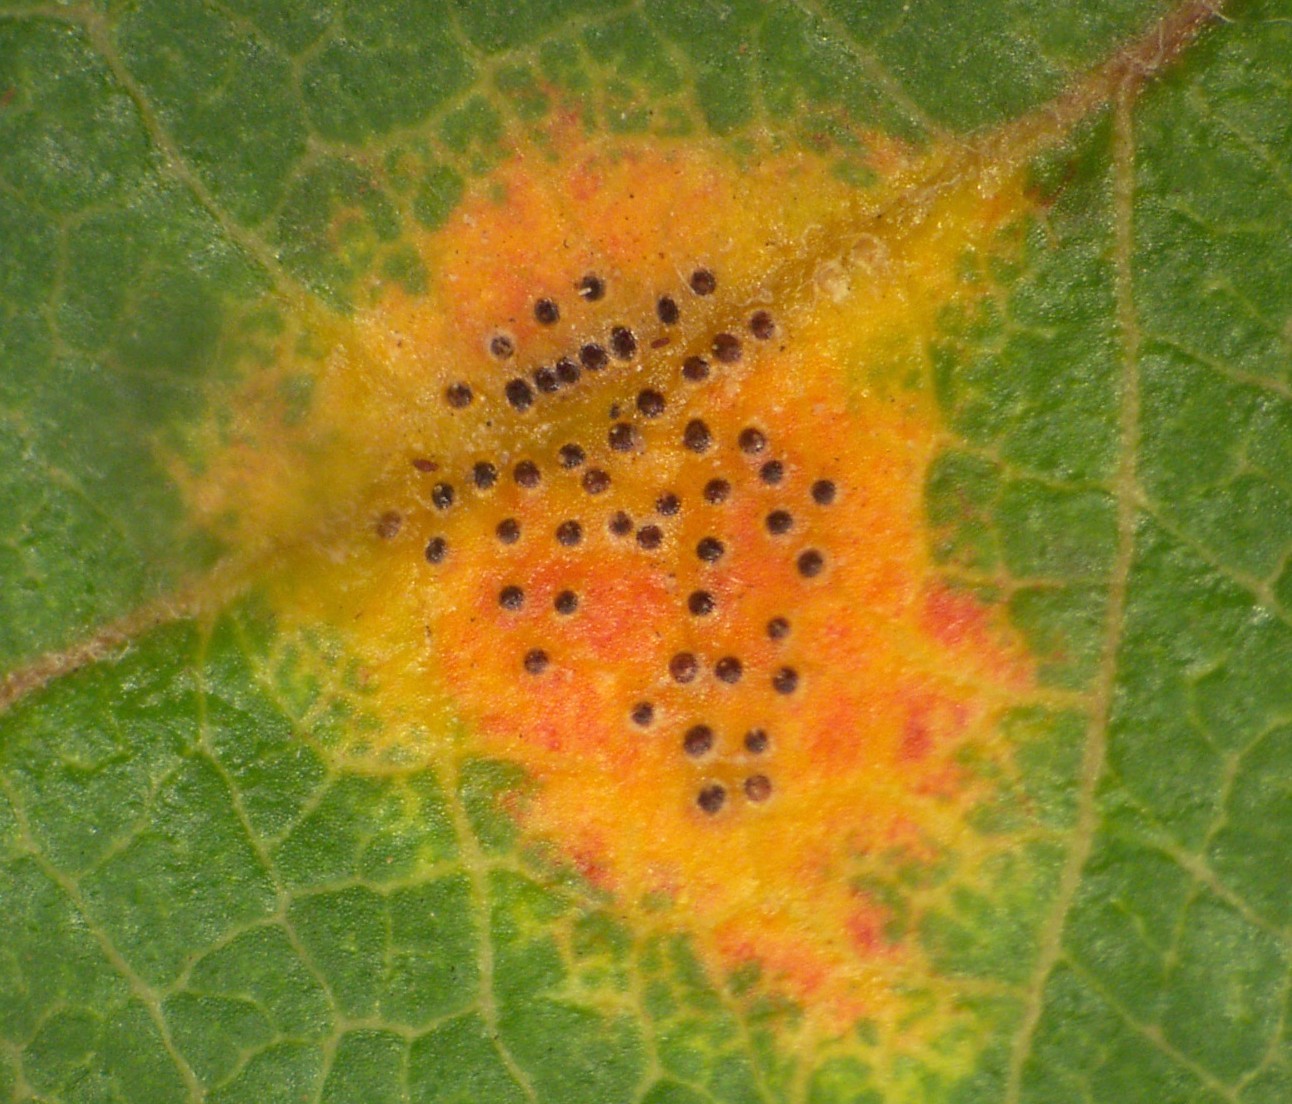
Labels: Apple rust leaf